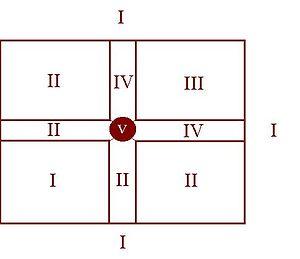
La Giostra del Saracino, est une reconstitution historique médiévale majeure en Toscane. Elle se déroule à Arezzo l’avant-dernier samedi de juin et le premier dimanche de septembre.